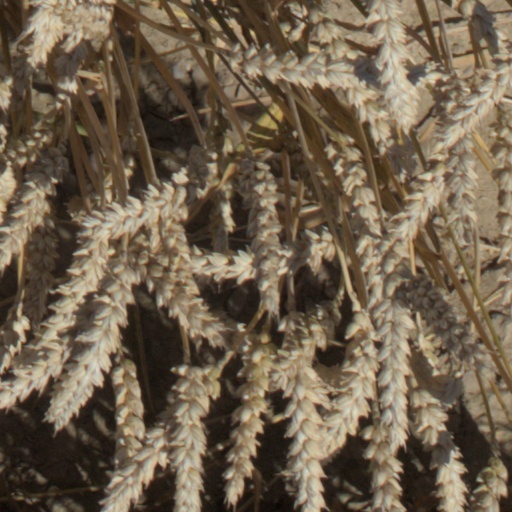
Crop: wheat